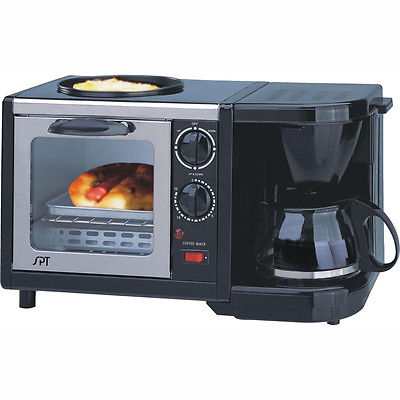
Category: toaster